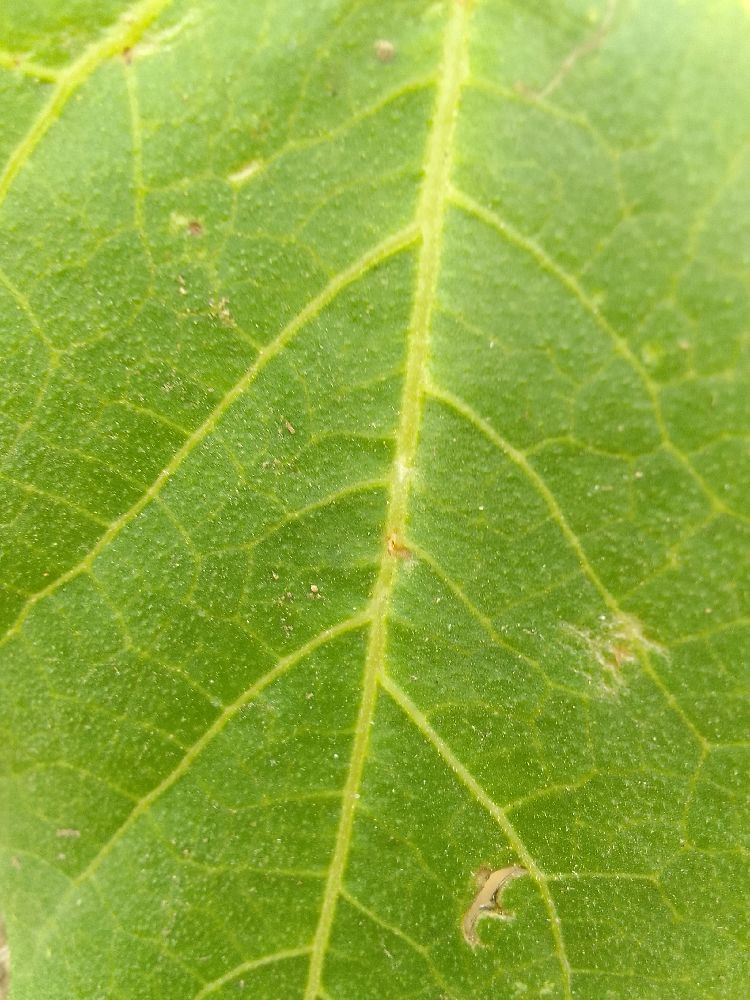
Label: healthy